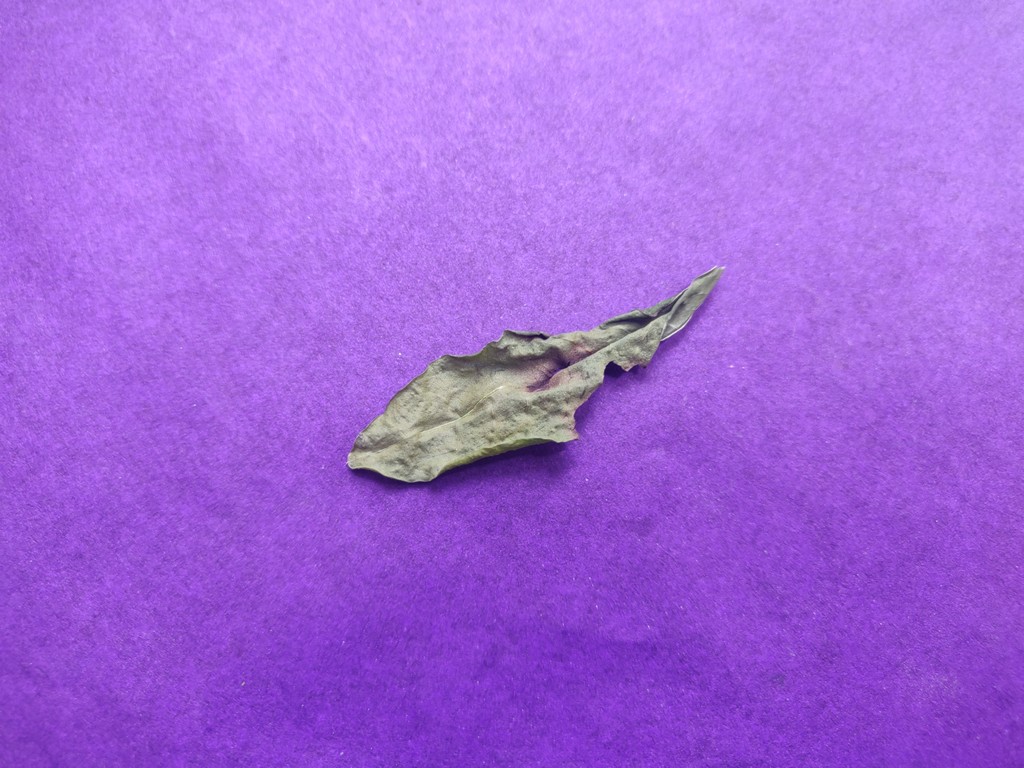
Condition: Dried
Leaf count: single
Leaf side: unknown